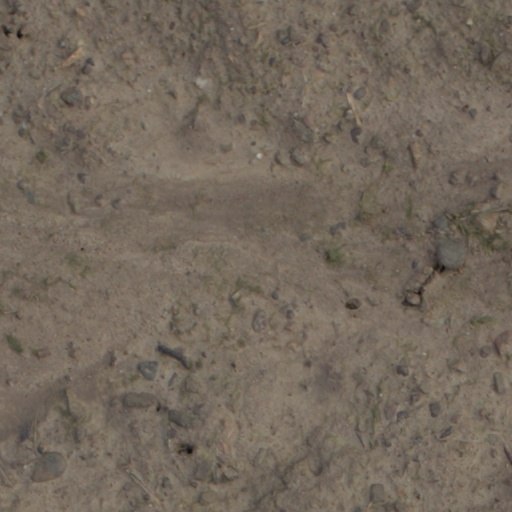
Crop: wheat